Sky position (RA, Dec in degrees): 143.776, 21.628
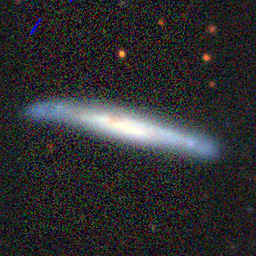
Galaxy morphology: Edge-on Galaxies without Bulge